Westinghouse Time Capsules

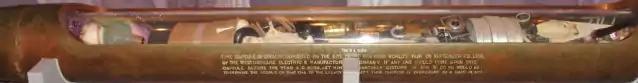

The 1965 time capsule exterior has no message. An exact duplicate of the capsule's articles resides at the Heinz History Center beside a replica capsule of Time Capsule I.